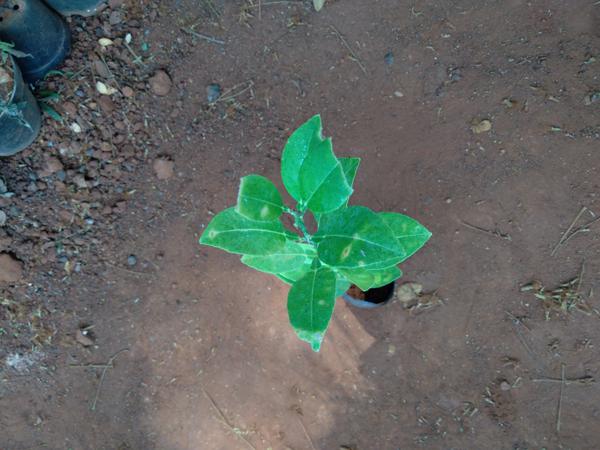
Plant: Lemon